Pirtti

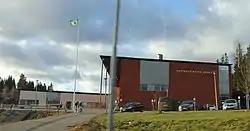
The Aurinkorinne School in Pirtti

Pirtti is a district of Kuopio, Finland. It belongs to the larger subdivision of Petonen, and it is located about 10 kilometers from the center of Kuopio. At the beginning of 2015, the district had a population of 5,480.